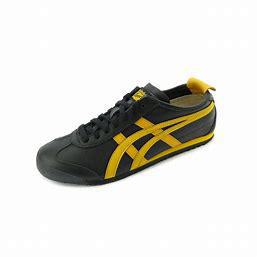
Brand: Asics
Model: Onitsuka Tiger Mexico 66